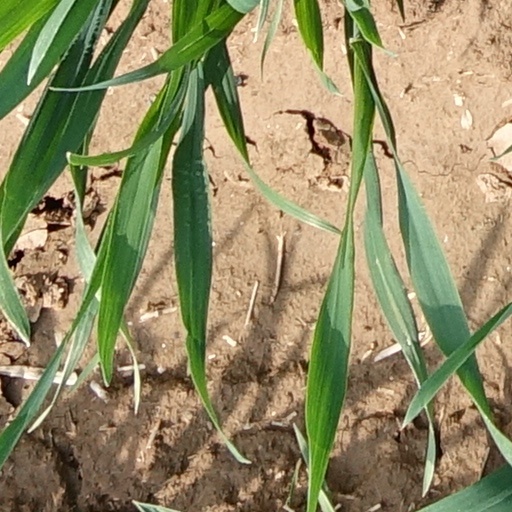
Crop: wheat